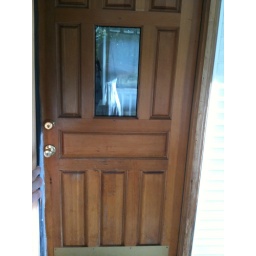
We also have a spring loaded screen door in front of this door. There's a little front porch leading to this door!